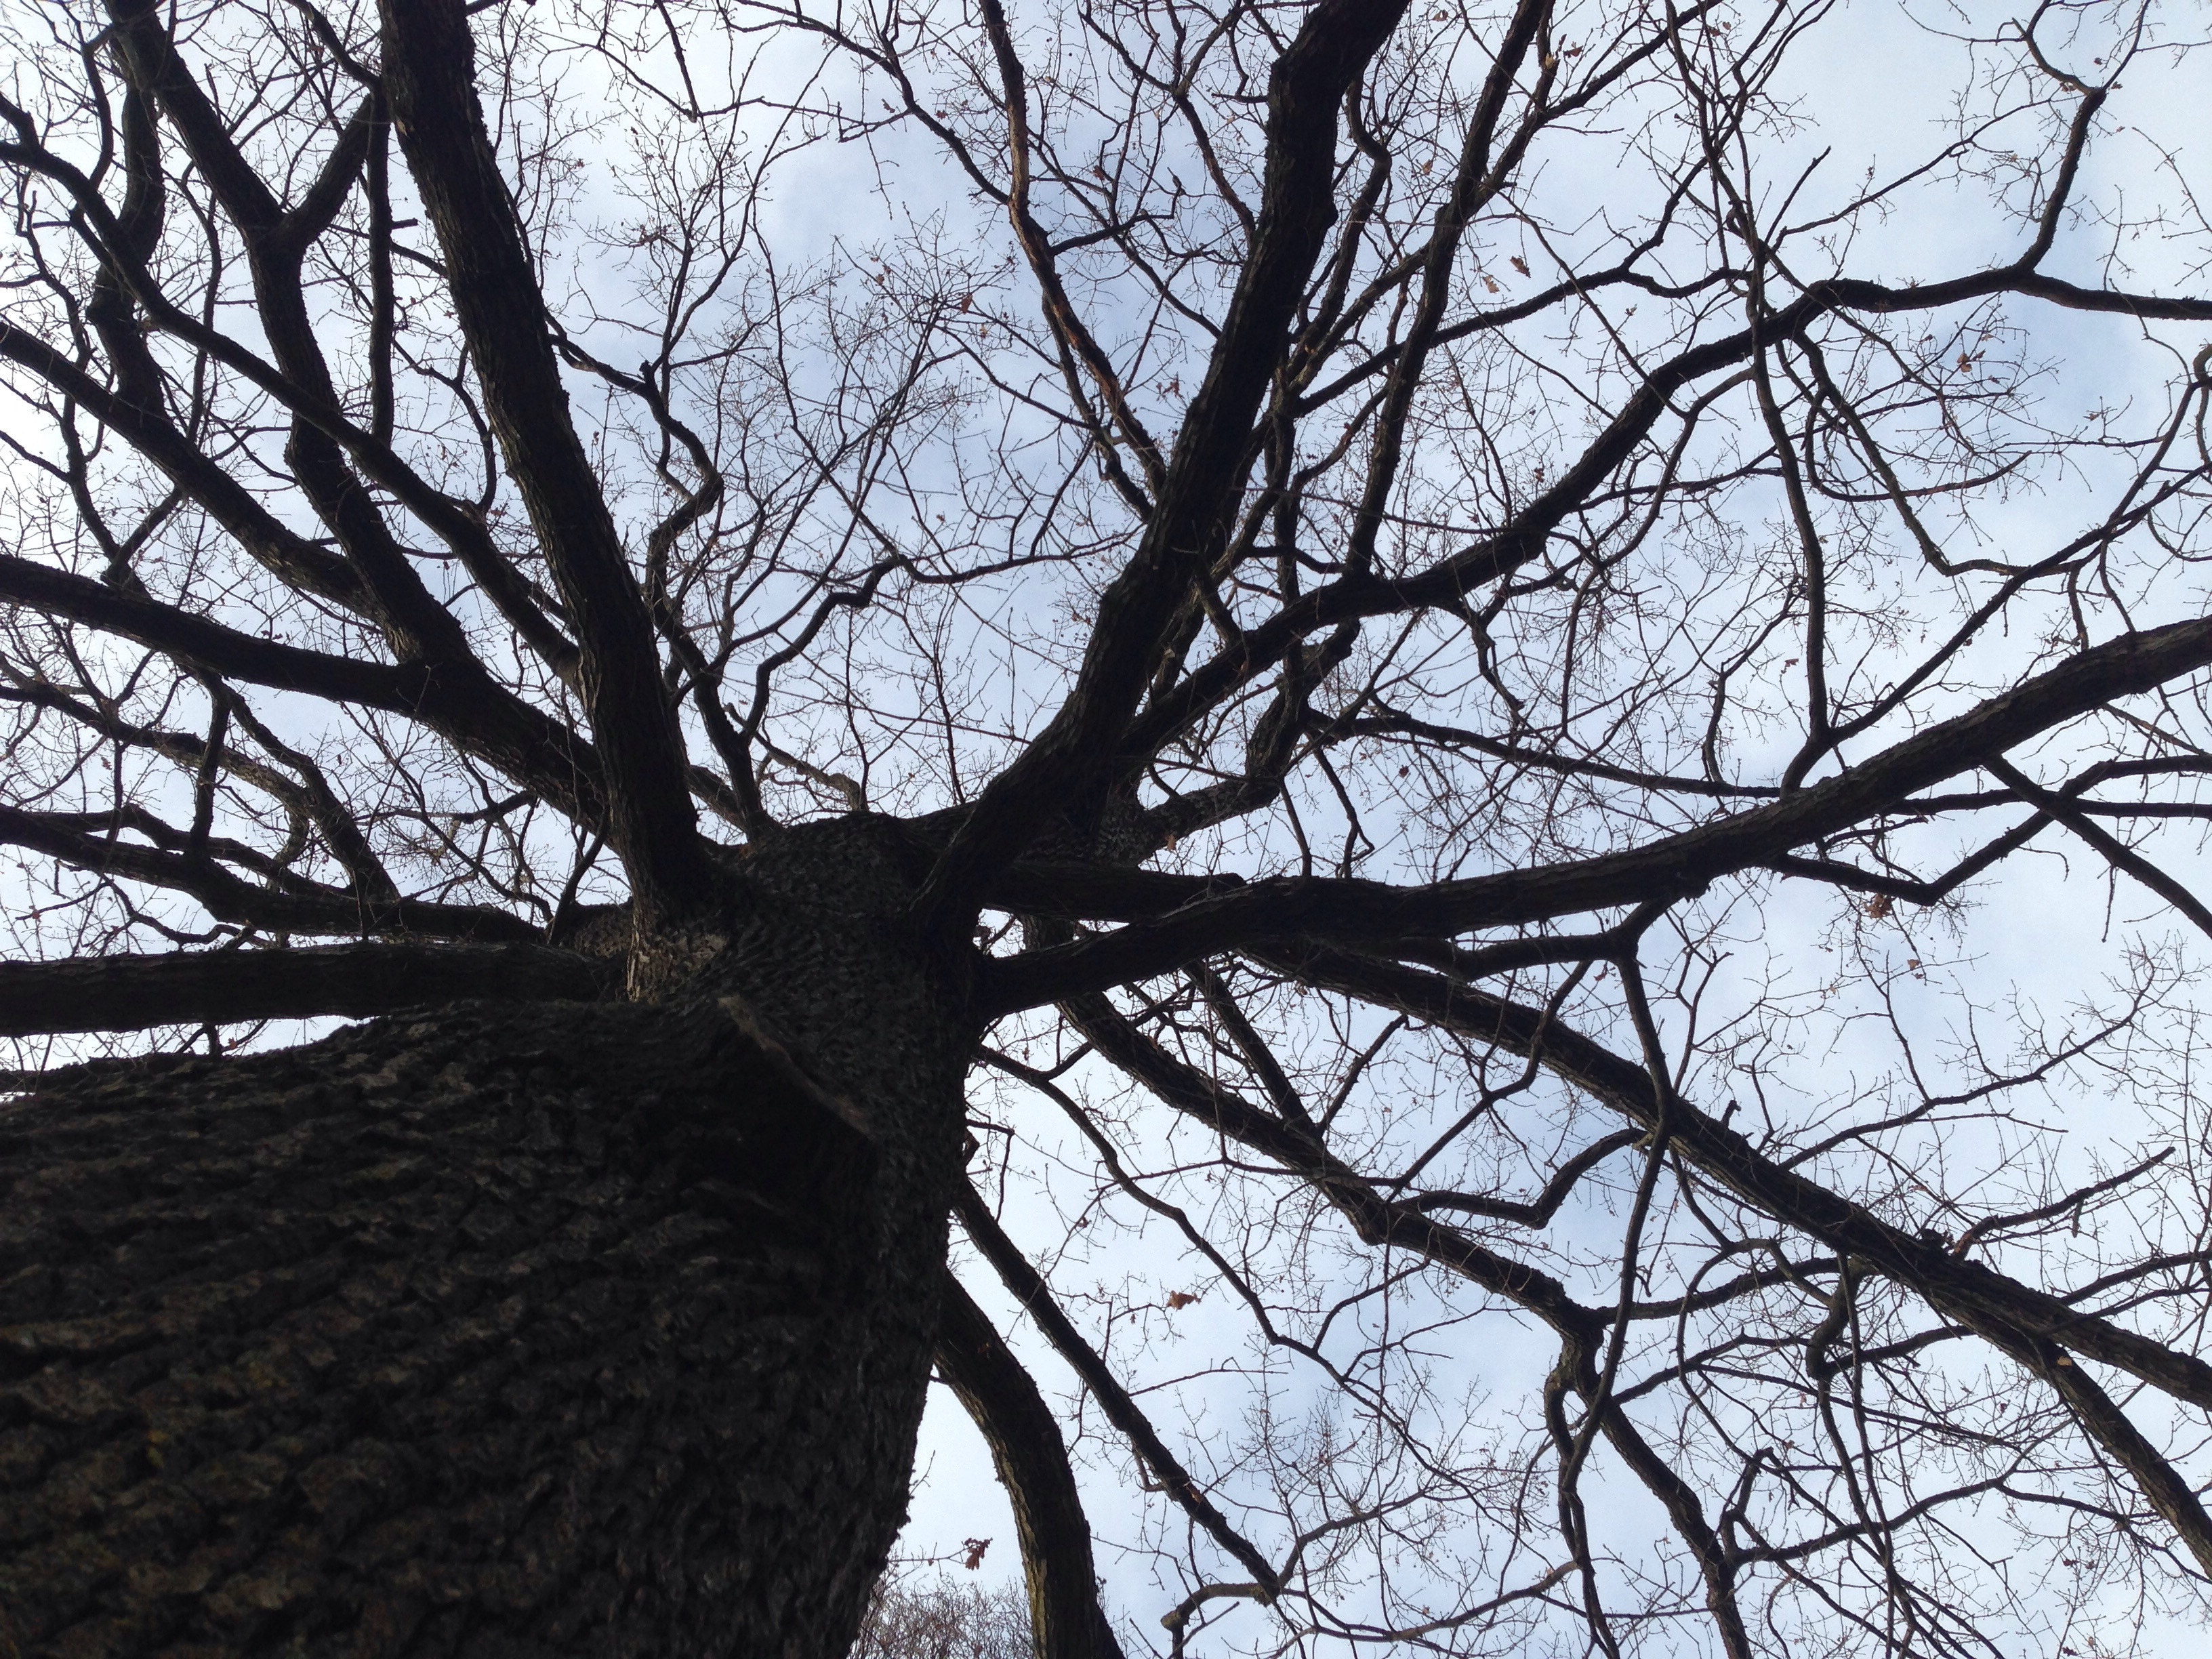
tree, nature, branch, snow, winter, plant, sky, leaf, flower, trunk, spring, autumn, season, branches, woodland, woody plant